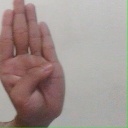
अक्षर: ब